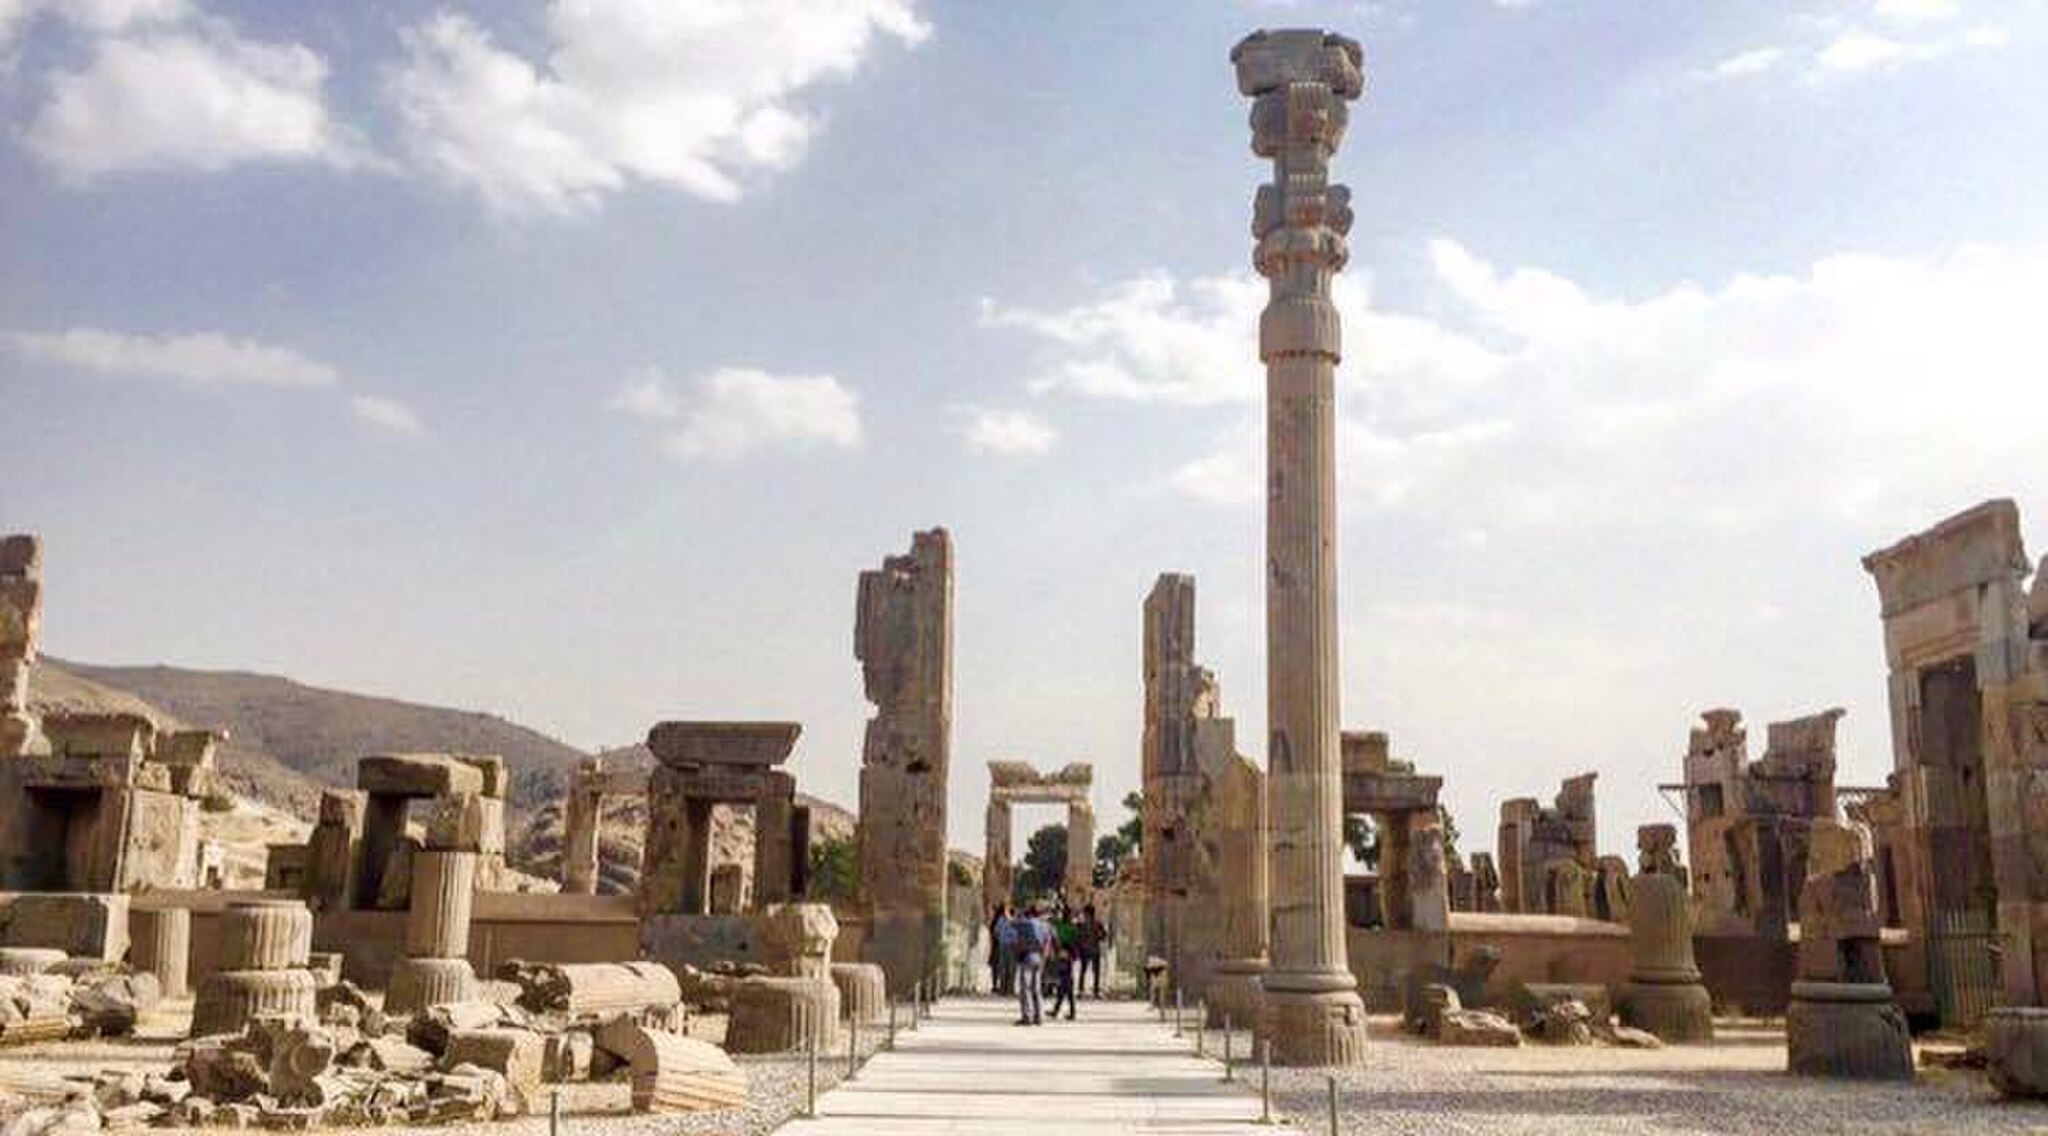
Title: Persepolis, Fars Province
Date: 2015-10-09
Categories: Hall of hundred columns, Self-published work, Images from Wiki Loves Monuments 2017, Cultural heritage monuments in Iran with known IDs, Uploaded via Campaign:wlm-ir, Images from Wiki Loves Monuments 2017 in Iran, Images from Wiki Loves Monuments in Marvdasht, 2015 in Persepolis